Pune district

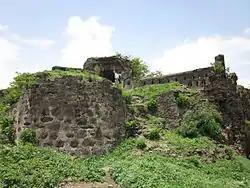
Ruins of Chakan Fort

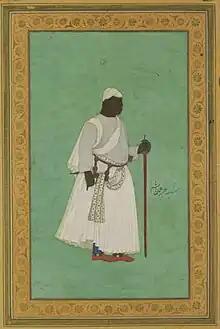
Malik Ambar, the minister of Nizamshahi of Ahmadnagar, who moved his administration to Junnar

The district became politically important when the Nizamshahi capital was moved to Junnar at the beginning of the 16th century. The Bhosale family received a jagir (land grant), and control of the region shifted among the Bhosale rulers, the sultanates and the Mughals during the century. The district was central to the founding of the Maratha Empire by Shivaji.